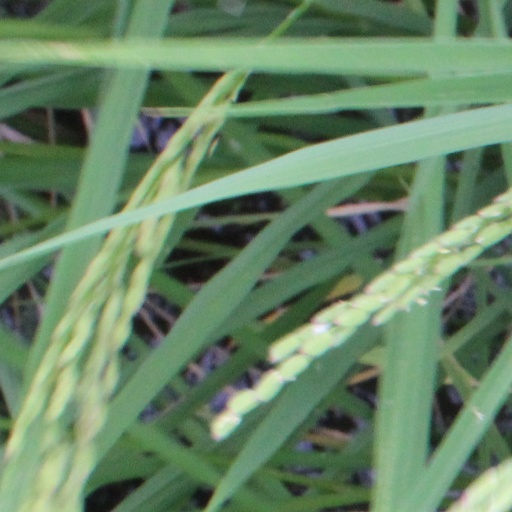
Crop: rice